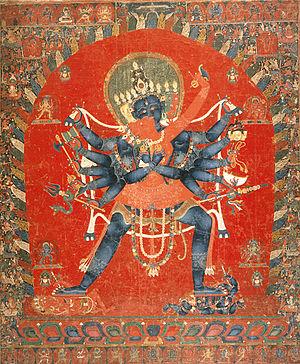
Cakrasaṃvara, yidam principal et heruka de l'école Kagyüpa du bouddhisme tibétain ; sa pratique appartient à la classe des tantra-mères de l'Anuttara Yoga Tantra.
Heruka ou Hérouka, en tibétain khrag 'thung, « buveur de sang », désigne une sorte de déité masculine courroucée ou semi courroucée du vajrayana, importante dans la pratique des yogas supérieurs. Les herukas sont des émanations de bouddhas et comme telles incarnent l’union de la compassion et des moyens habiles. Ils assistent le pratiquant dans son chemin vers l’éveil ; leur aspect effrayant et agressif représente la destruction des obstacles. Ils sont le plus souvent représentés avec plusieurs têtes, bras et jambes, en union yab-yum avec leur dakini-parèdre.